Answer in natural language. Consider the 3D positions of the objects in the scene and not just the 2D positions in the image. Is the centerpoint of  framed mountain landscape photo (marked A) at a higher height than block colour dresser (marked B)? Choose between the following options: no or yes
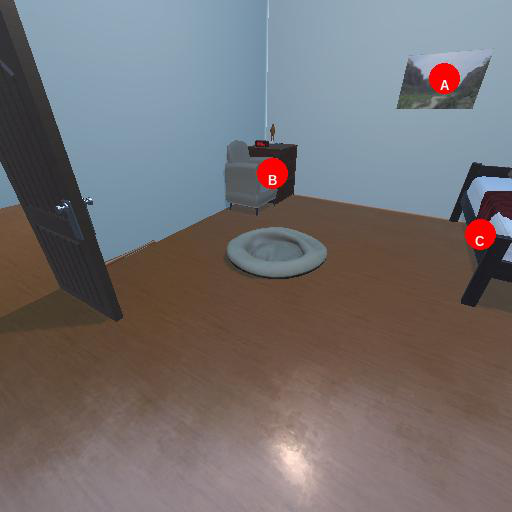
<answer>yes</answer>